Katsumada Station

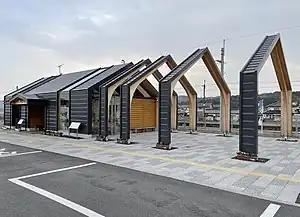
Katsumada Station, January 2023

is a passenger railway station located in the town of Shōō, Katsuta District, Okayama Prefecture, Japan, operated by West Japan Railway Company (JR West).